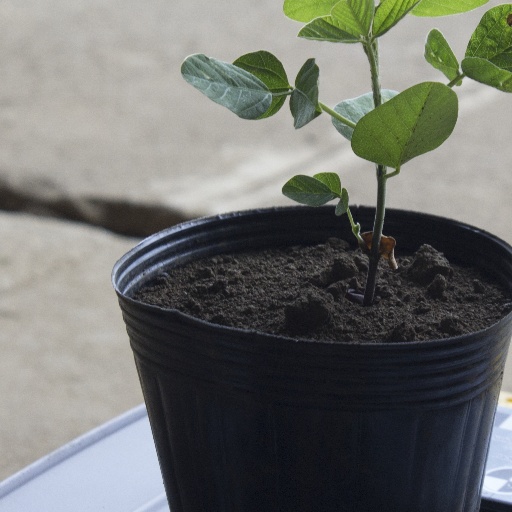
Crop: soybean